Question: Please indicate a possible affordance area of baseball bat that can be used for swinging
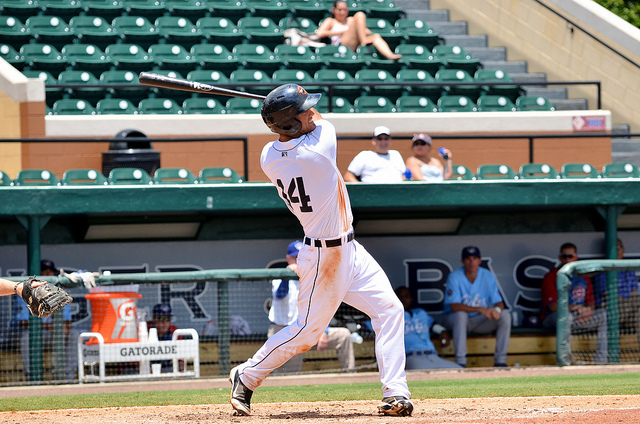
Answer: [257.223, 92.559, 310.603, 109.24]